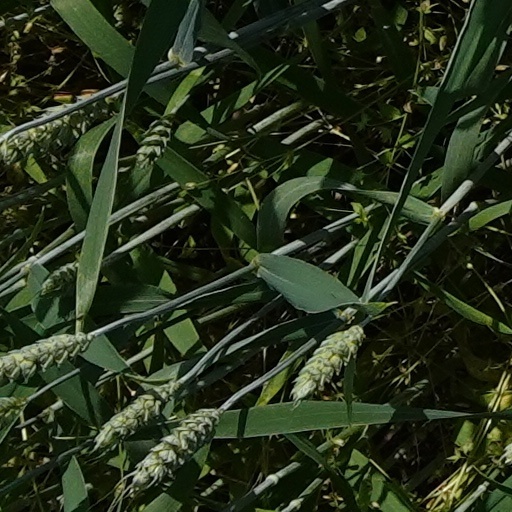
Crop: wheat